Vincent Astor

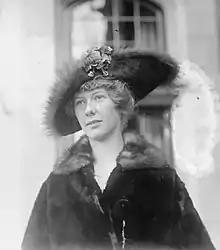
Helen Dinsmore Huntington

Like his father, Astor belonged to the New York Society of Colonial Wars. Having joined the U.S. Naval Reserve Force prior to America's entry to the First World War, he was called to active duty on April 7, 1917, and was later promoted to Lieutenant. As executive officer aboard the armed yacht USS "Aphrodite" he saw service escorting convoys and was aboard when she struck a mine on January 10, 1919. Subsequently, Astor was made commodore of the New York Yacht Club from 1928 to 1930.